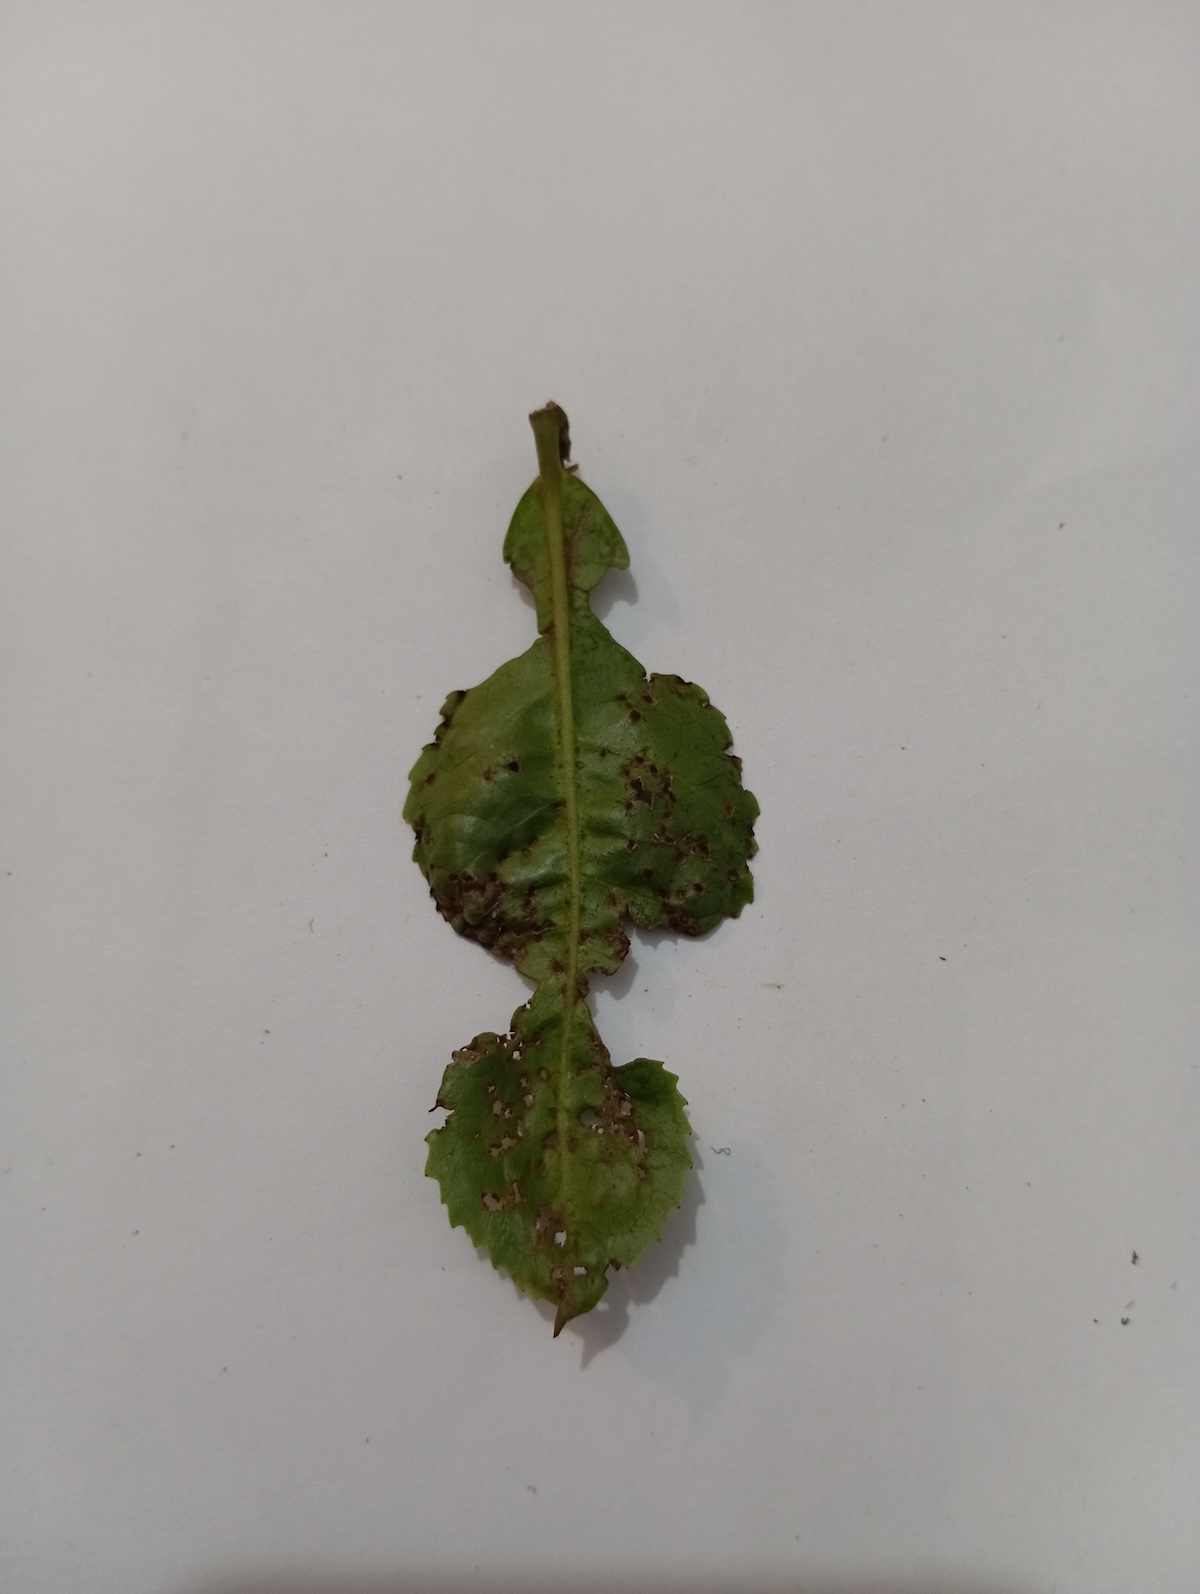
Label: Green mirid bug